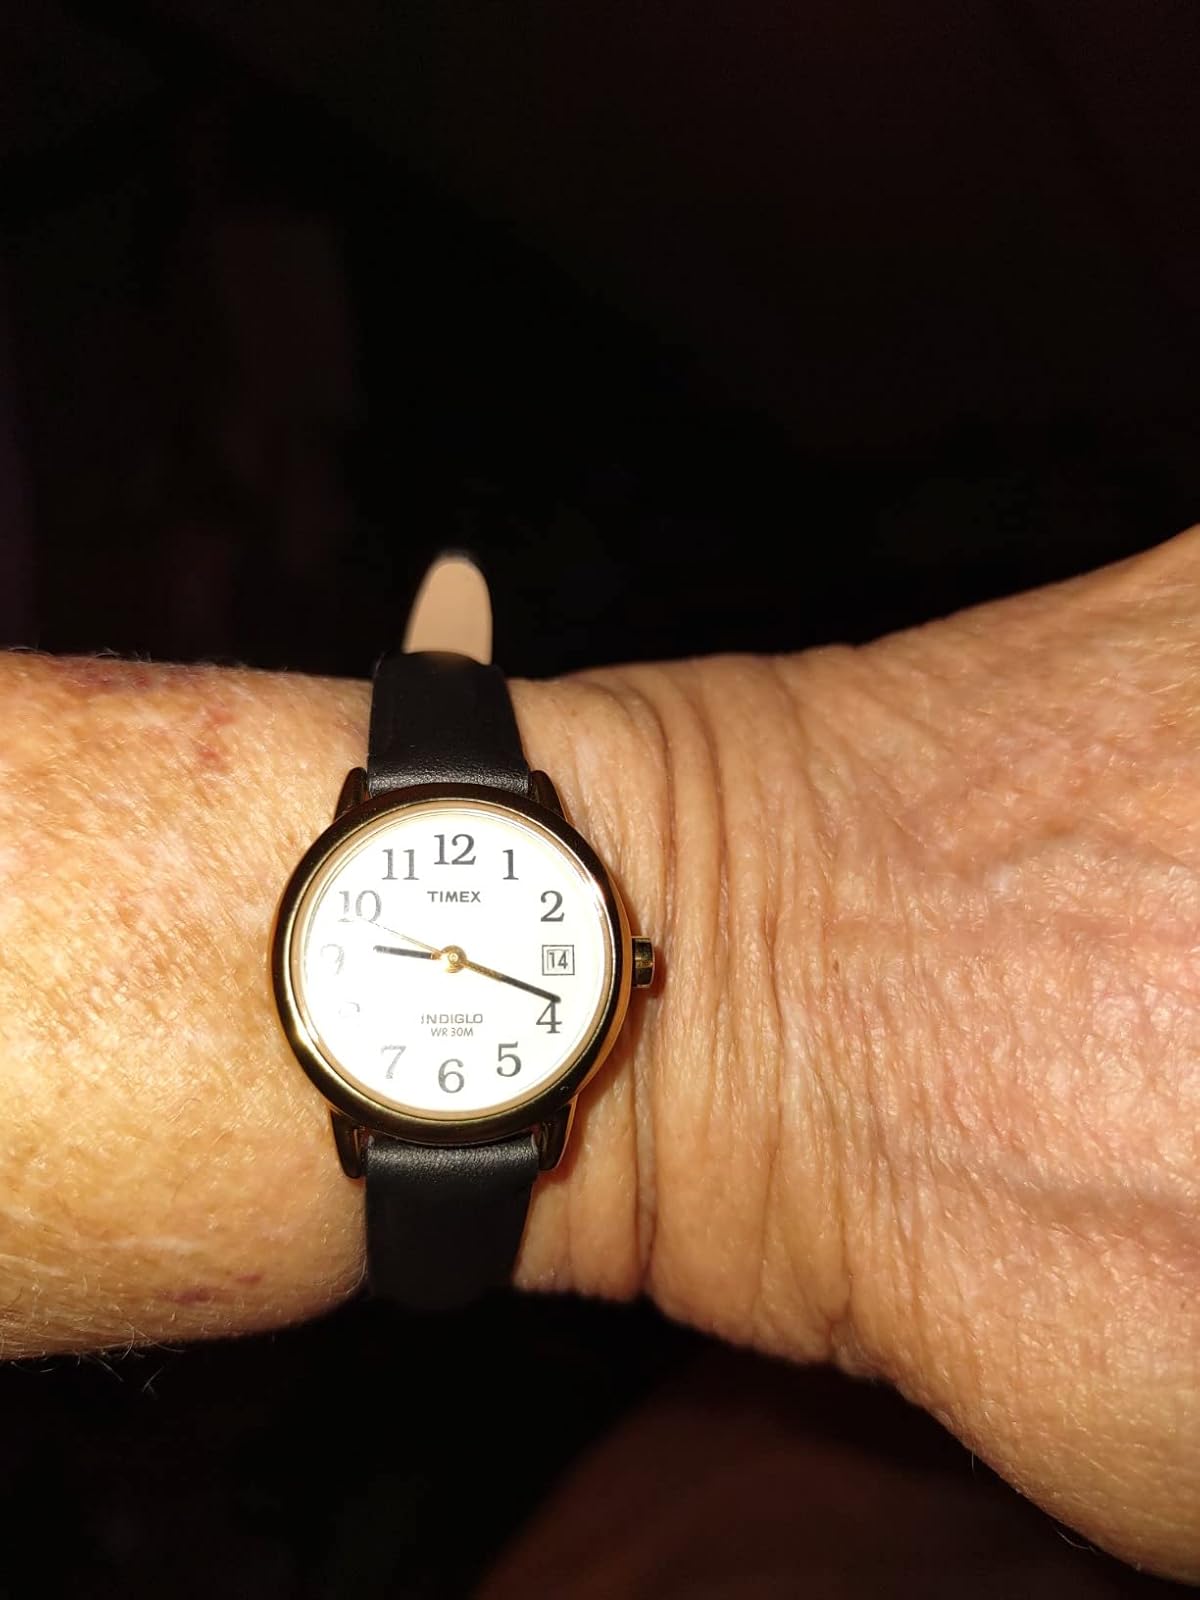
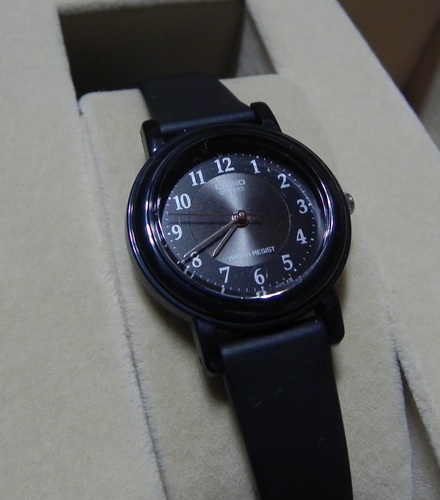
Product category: accessories_watch
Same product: no